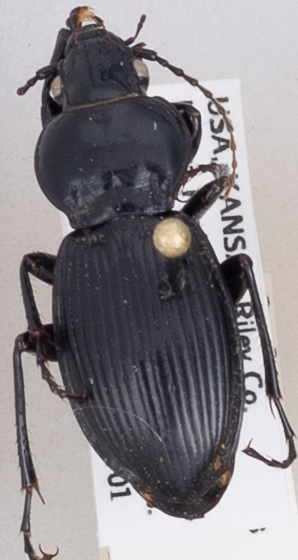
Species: Cyclotrachelus sodalis colossus
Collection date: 2020-07-01
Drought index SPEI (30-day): -0.674
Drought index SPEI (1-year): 0.786
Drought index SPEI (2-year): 1.85